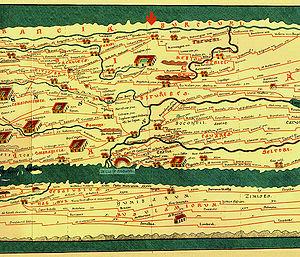
Colonia Claudia Ara Agrippinensium est une colonie romaine capitale de la Germanie inférieure, l'actuelle ville de Cologne, en Allemagne.